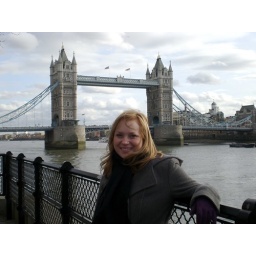
in front of tower bridge